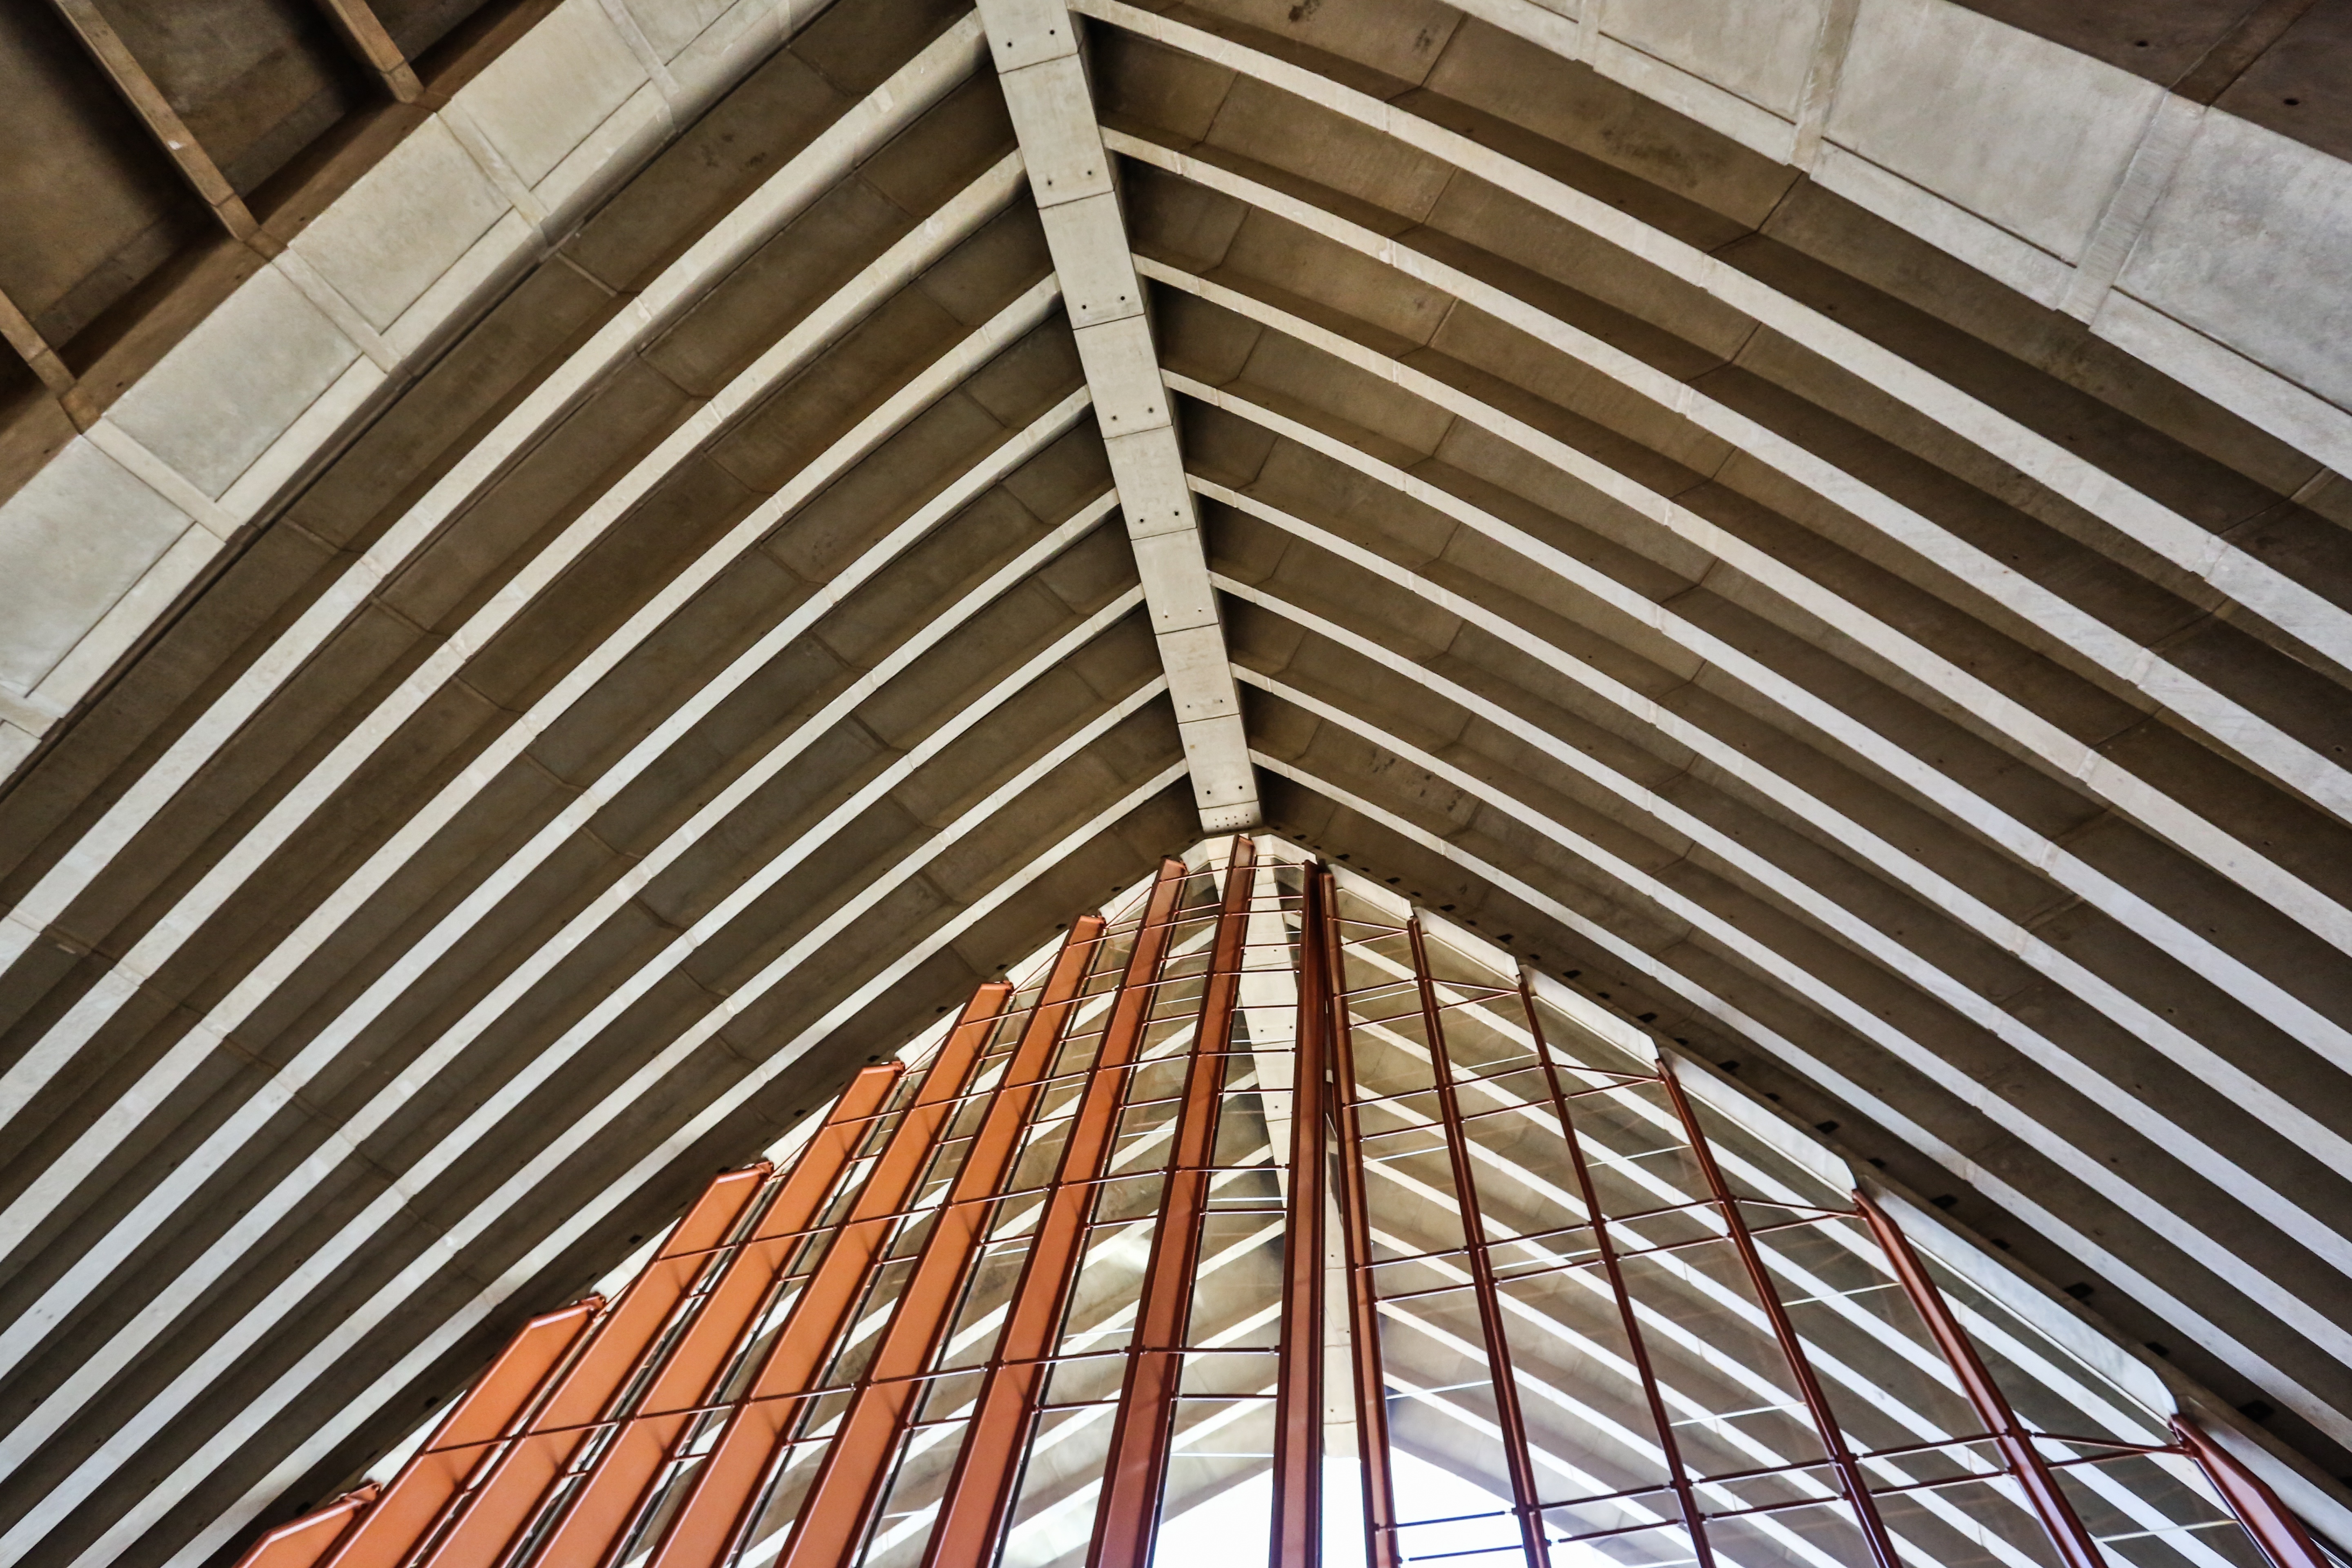
landscape, architecture, structure, sky, wood, floor, roof, building, line, sydney, opera, facade, blue, material, interior design, handrail, australia, design, stairs, symmetry, views, daylighting, blue day, baiyun, window covering, outdoor structure